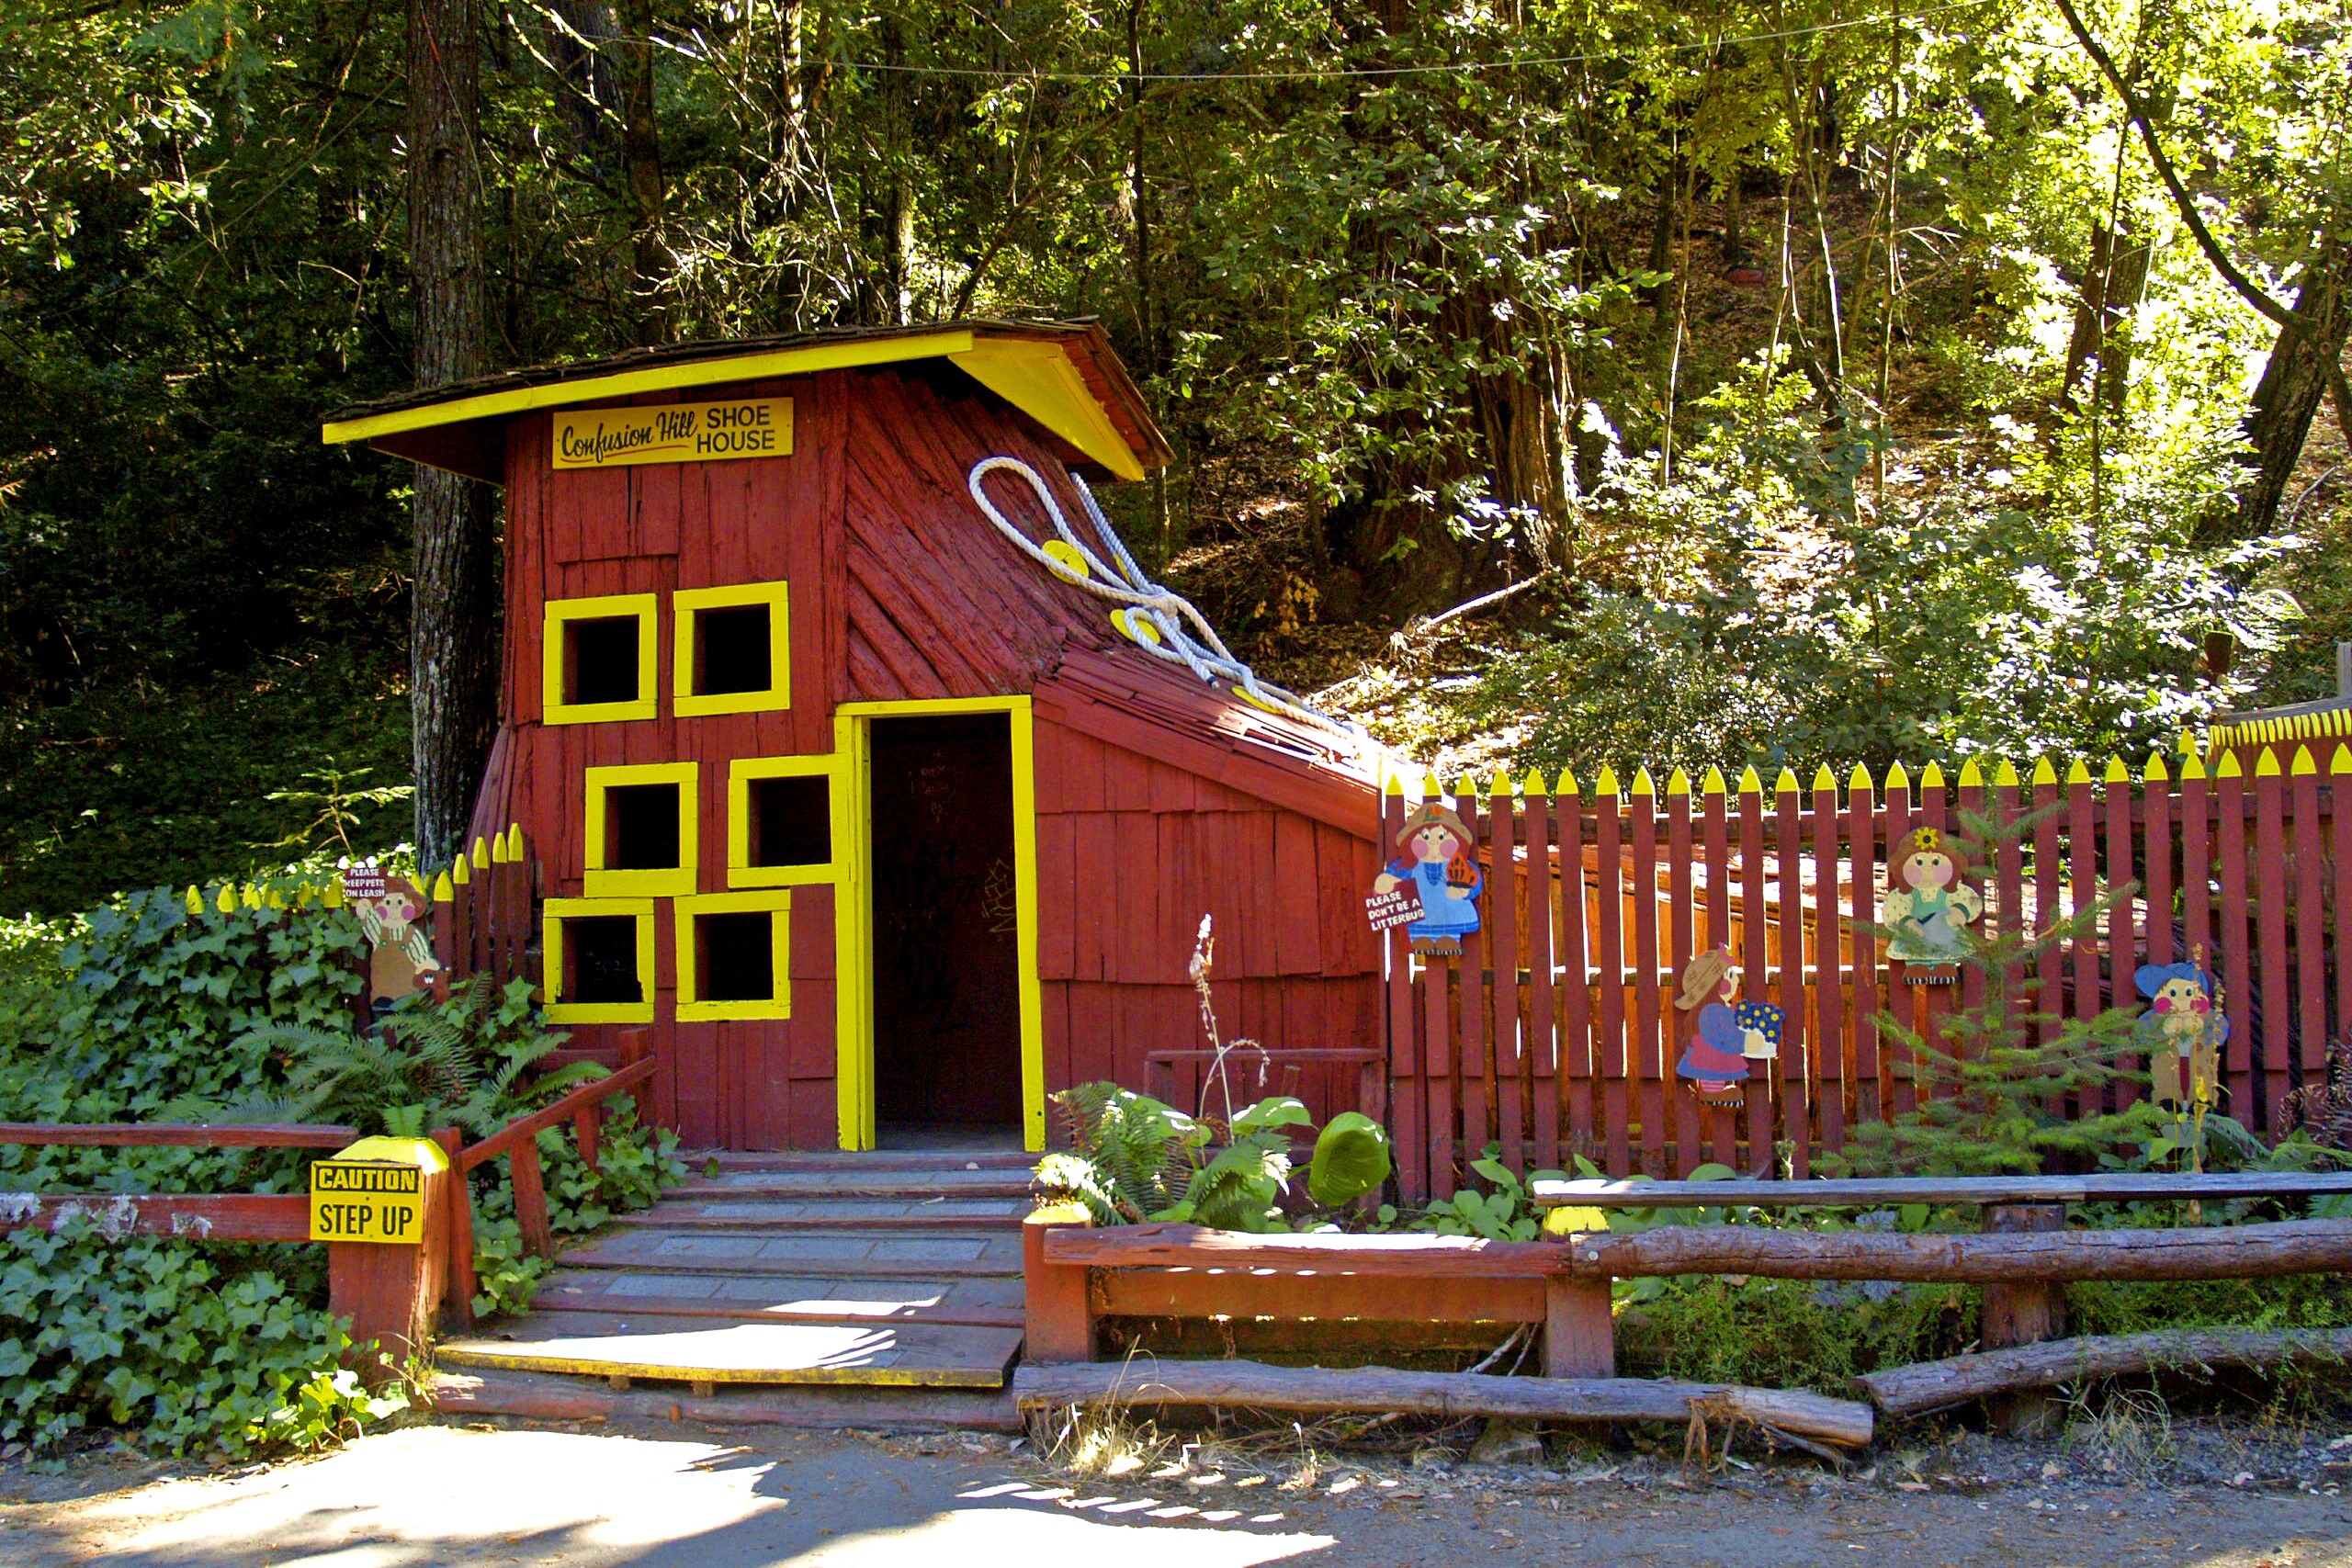
nature, forest, wood, house, building, home, red, cottage, park, usa, backyard, garden, california, resort, playground, shrine, tourist attraction, estate, yard, redwoods, outdoor structure, confusion hill